Smok wawelski

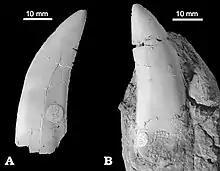
Isolated teeth.

"Smok" is known from the holotype ZPAL V.33/15, a partially complete braincase which is associated with a partially preserved skeleton, including cranial and postcranial bones from the referred materials ZPAL V.33/16-56, 97-102, 295-314, 434 and 507. All specimens were found in the same location (Lipie Śląskie clay-pit Formation) and probably represent a single individual. It was first named by Grzegorz Niedźwiedzki, Tomasz Sulej and Jerzy Dzik in 2012 after the mythological Polish dragon of the same name that lived in a cave near the excavation site. The cave was on Wawel Hill, the namesake of the type species "S. wawelski". Other potential specimens of the genus, identified as "Smok" sp., have also been discovered in southern Poland.